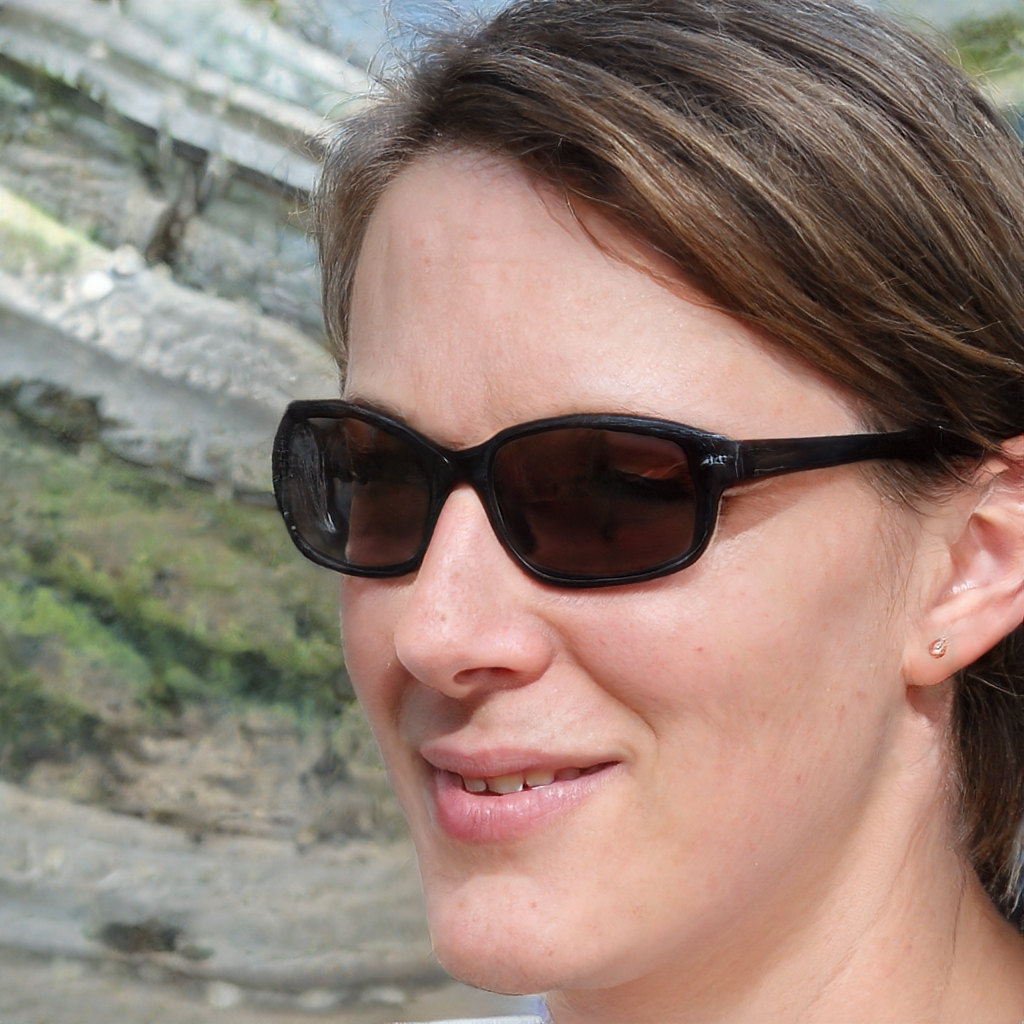
Portrait style: Real Portrait